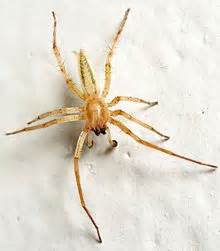
Label: ragno